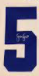
Number: 5